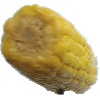
Label: Corn 1